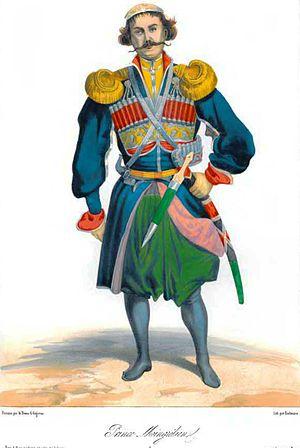
Les Mingréliens sont un sous-groupe ethnique des Géorgiens qui vivent majoritairement en Samegrelo, région de la Géorgie. Ils sont également nombreux en Abkhazie et à Tbilissi. Entre 180 000 et 200 000 personnes d'origine mingrélienne ont été expulsées de l'Abkhazie à la suite du conflit abkhazo-géorgien au début des années 1990 et du nettoyage ethnique de Géorgiens dans cette région séparatiste.